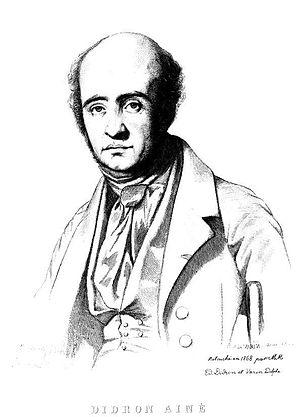
Gravure représentant Adolphe Napoléon Didron (1806-1867), archéologue français, publiée dans Annales Archéologique, vol. 25 (1865), p.376a.
Adolphe Napoléon Didron, né à Hautvillers le 13 mars 1806 et mort à Paris le 13 novembre 1867 est un archéologue français de renom. Il a aussi été journaliste, éditeur, spécialiste de l'iconographie du Moyen Âge chrétien.
L'iconographie est l'ensemble des représentations d'un même sujet ou autour d'un même thème dans les œuvres appartenant aux arts visuels. L'iconographie est aussi une branche de l'histoire de l'art qui étudie l'identification, la description et l'interprétation du contenu des images : les sujets représentés, les compositions et les détails particuliers utilisés pour le faire, et d'autres éléments qui sont distincts du style artistique.